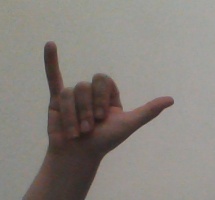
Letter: ya